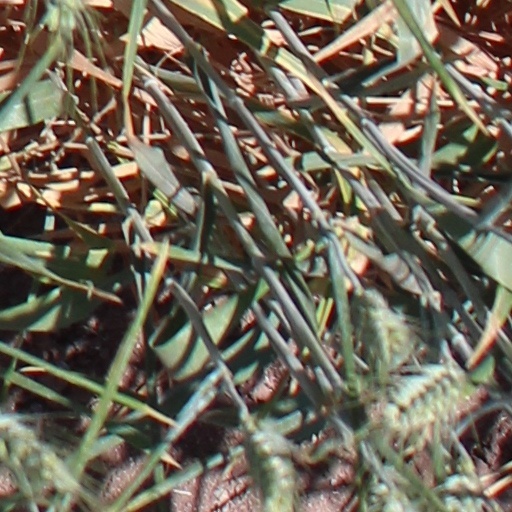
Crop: wheat